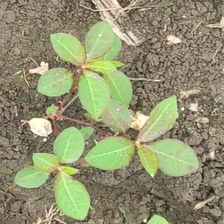
Weed species: Moti_dudhi(Euphorbia_geneculata_L)